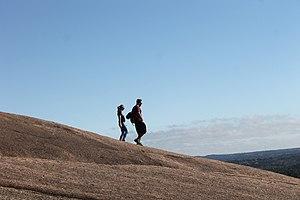
Le Summit Trail – ou Enchanted Rock Summit Trail – est un sentier de randonnée américain situé dans les comtés de Gillespie et Llano, au Texas. Protégé au sein de l'aire naturelle d'État d'Enchanted Rock, ce sentier de 0,67 mille gravit l'Enchanted Rock jusqu'à son sommet.